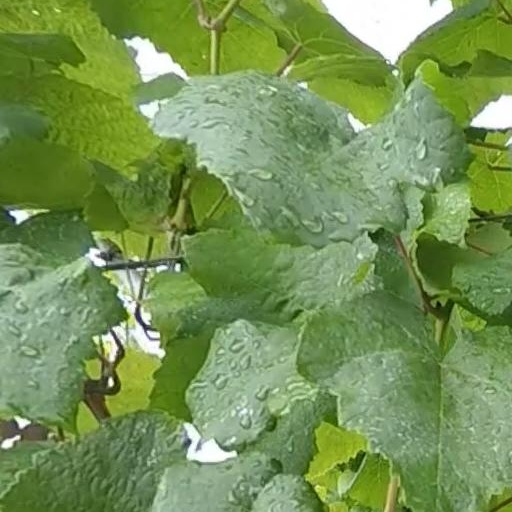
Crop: grape